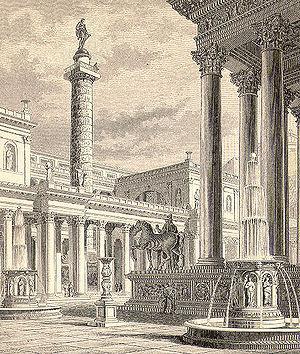
Le forum de Trajan est le dernier des forums impériaux à avoir été construit à Rome, le plus monumental de l'époque et l’un des mieux conservés aujourd’hui. Il comprend plusieurs monuments comme la basilique Ulpienne, la colonne Trajane, deux bibliothèques et les marchés de Trajan.
Les guerres daciques de Trajan sont deux campagnes militaires de l'empereur romain Trajan contre le royaume dace de Décébale en 101-102 et 105-106. Elles aboutissent, en l'an 106, à l'annexion du royaume dace et à la création d'une nouvelle province, la Dacie romaine.
Trajan, né sous le nom de Marcus Ulpius Traianus le 18 septembre 53 à Italica et mort le 8 ou 9 août 117 à Selinus, en Cilicie, est empereur romain de fin janvier 98 à août 117. À sa mort, il porte le nom et les surnoms d'Imperator Caesar Divi Nervae Filius Nerva Traianus Optimus Augustus Germanicus Dacicus Parthicus.
Les années 110 couvrent les années 110 à 119.